Question: How many players are there?
Tambaya: Nawane adadin 'yan wasa a gurin?
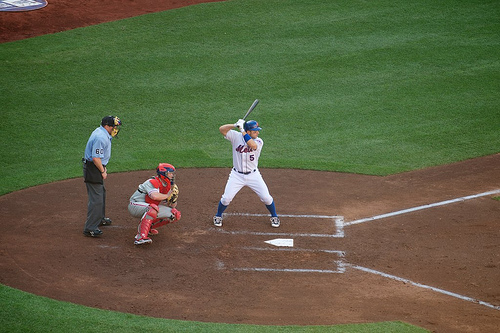
Answer: Two.
Amsa: Biyu.